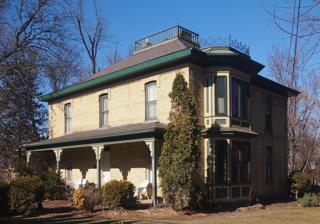
Building: Francis Arnold House
Country: United States of America
Year built: 1884
Historic house in Minnesota, United States United States historic place Francis Arnold House U.S. National Register of Historic Places The Francis Arnold House viewed from the south Show map of Minnesota Show map of the United States Location 32268 County Road 1, LeSauk Township, Minnesota Nearest city St. Cloud, Minnesota Coordinates 45°35′25″N 94°10′35″W / 45.59028°N 94.17639°W / 45.59028; -94.17639 Area 1.4 acres (0.57 ha) Built 1884 Architect Allan E. Hussey Architectural style Italianate NRHP reference No. 94001409 Added to NRHP December 1, 1994 The Francis Arnold House is a historic house in LeSauk Township, Minnesota , United States.  It was built in 1884 for the owner and operator of a gristmill that stood just west of the house, on the bank of the Sauk River just above its confluence with the Mississippi . The Arnold House was listed on the National Register of Historic Places in 1994 for its local significance in the theme of industry. It was nominated for symbolizing the family-owned, water-powered mills once common in rural Stearns County . See also Wikimedia Commons has media related to Francis Arnold House . National Register of Historic Places listings in Stearns County, Minnesota References